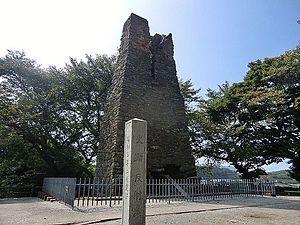
Les sites de la révolution industrielle Meiji au Japon : sidérurgie, construction navale et extraction houillère, en japonais 明治日本の産業革命遺産 製鉄・鉄鋼、造船、石炭産業 forment un patrimoine industriel composé d’une série de vingt-trois monuments se trouvant essentiellement dans la région de Kyushu-Yamaguchi au sud-ouest du Japon. Cet ensemble témoigne du développement industriel rapide qu’a connu le pays entre le milieu du XIXᵉ et le début du XXᵉ siècle, fondé sur la sidérurgie, la construction navale et l’extraction du charbon. Ils illustrent le processus par lequel de Japon féodal a cherché à opérer un transfert de technologie depuis l’Europe et l’Amérique à partir du milieu du XIXᵉ siècle et la manière dont cette technologie a été adaptée aux besoins et aux traditions sociales du pays. Ce processus est considéré comme le premier transfert d’industrialisation réussi de l’Occident vers une nation non occidentale.